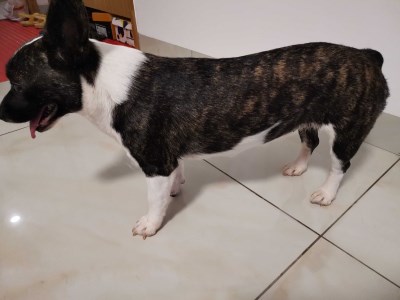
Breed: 2909-n000116-Cardigan